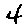
Label: 4